Jay Bruce

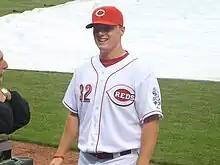
Bruce before his Major League debut with the Reds

Bruce was invited to the Reds' 2008 spring training. He hit .262 in his first spring training. On March 20, he was reassigned to the team's minor league camp, and started the season at Louisville, where he batted .364 with 10 home runs and 13 stolen bases in 49 games before he was promoted. Entering the season he was rated by "Baseball America" as the top prospect in the Reds organization, and by both MLB.com and "Baseball Prospectus" as the top prospect in baseball, and by ESPN as the second-best prospect in baseball, as "Baseball America" rated him the best hitting prospect in the International League.